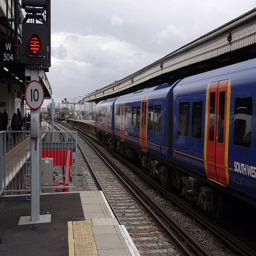
A blue passenger train pulling into a train station.
The blue train is parked at a station.
The Southwest passenger train is moving past through station 10.
a train on a train track near a train station
Blue train with orange and yellow trim on a train track.